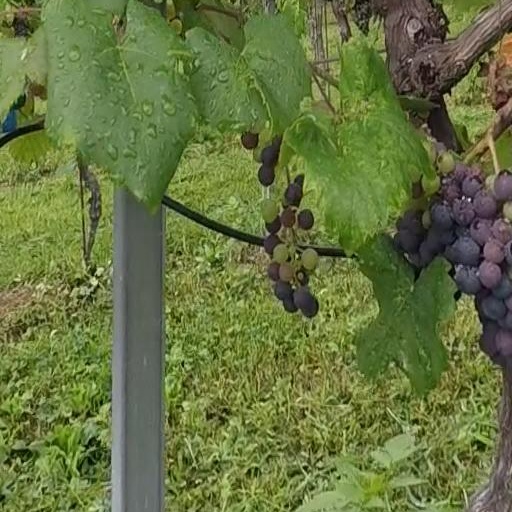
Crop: grape